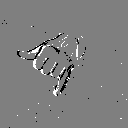
ASL letter: j